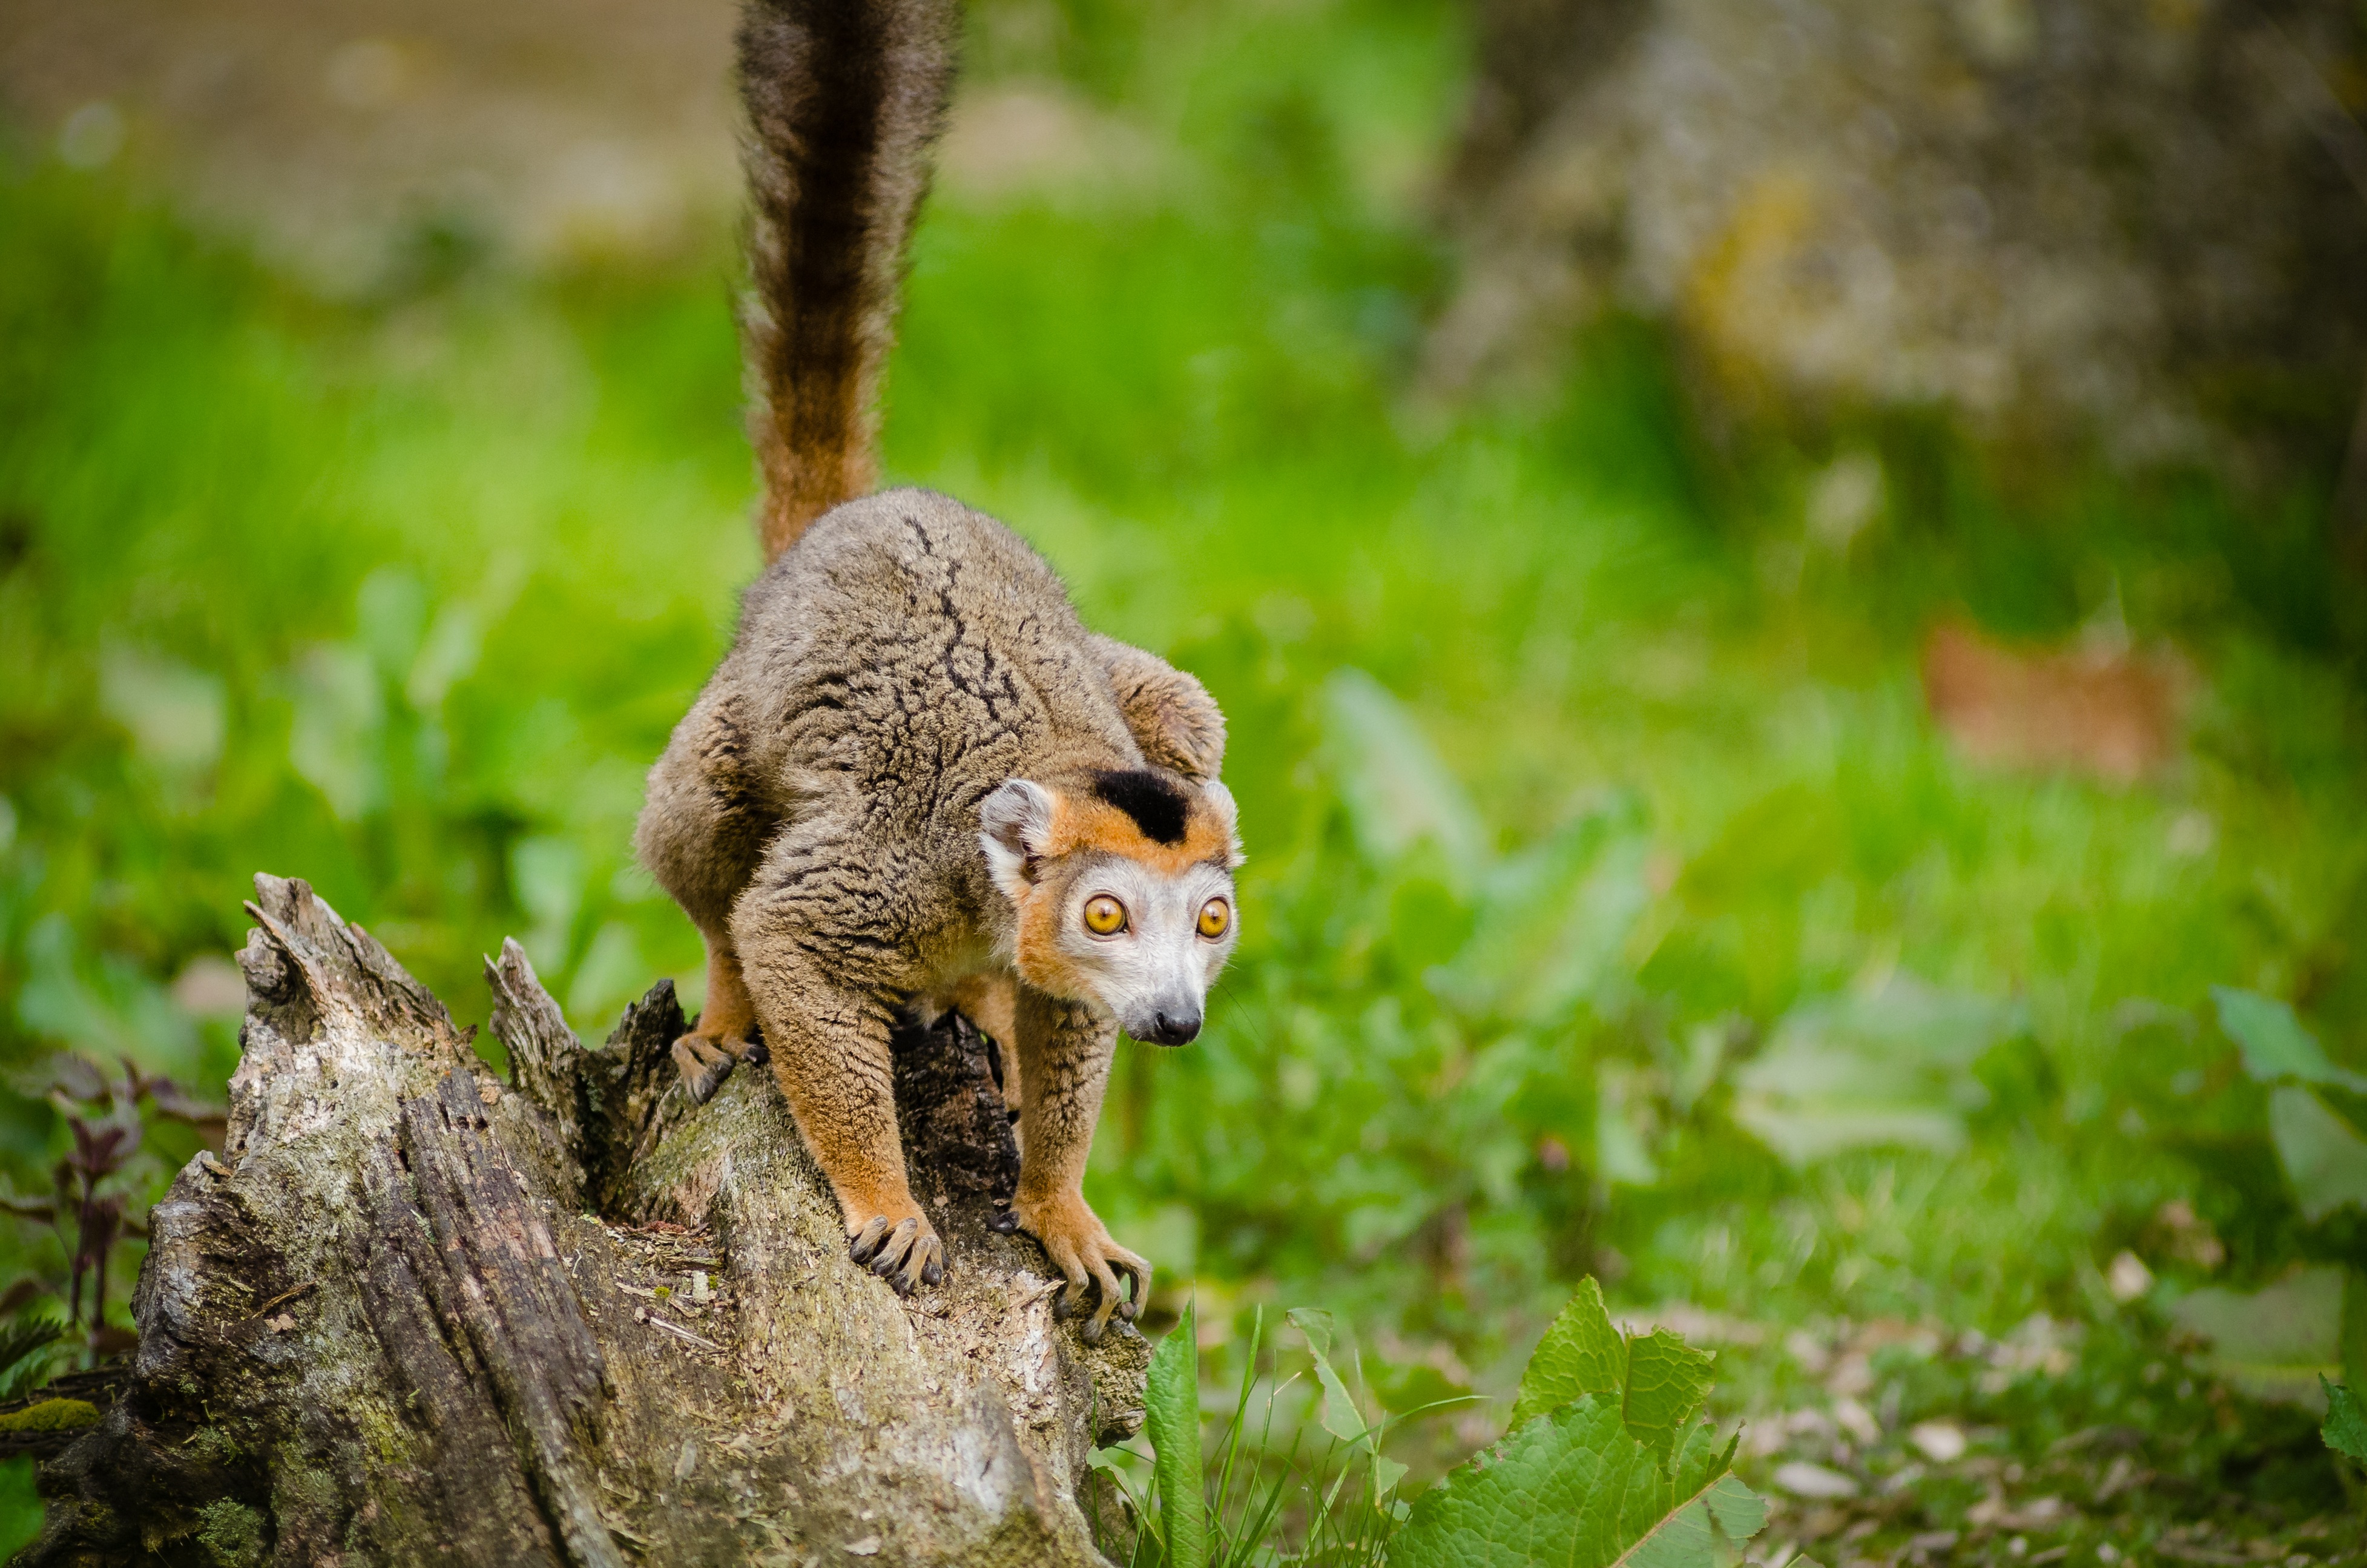
tree, nature, forest, grass, blur, wood, animal, looking, wildlife, fur, jungle, mammal, squirrel, fauna, primate, tree trunk, close up, wild animal, leaves, eye, vertebrate, habitat, lemur, animal photography